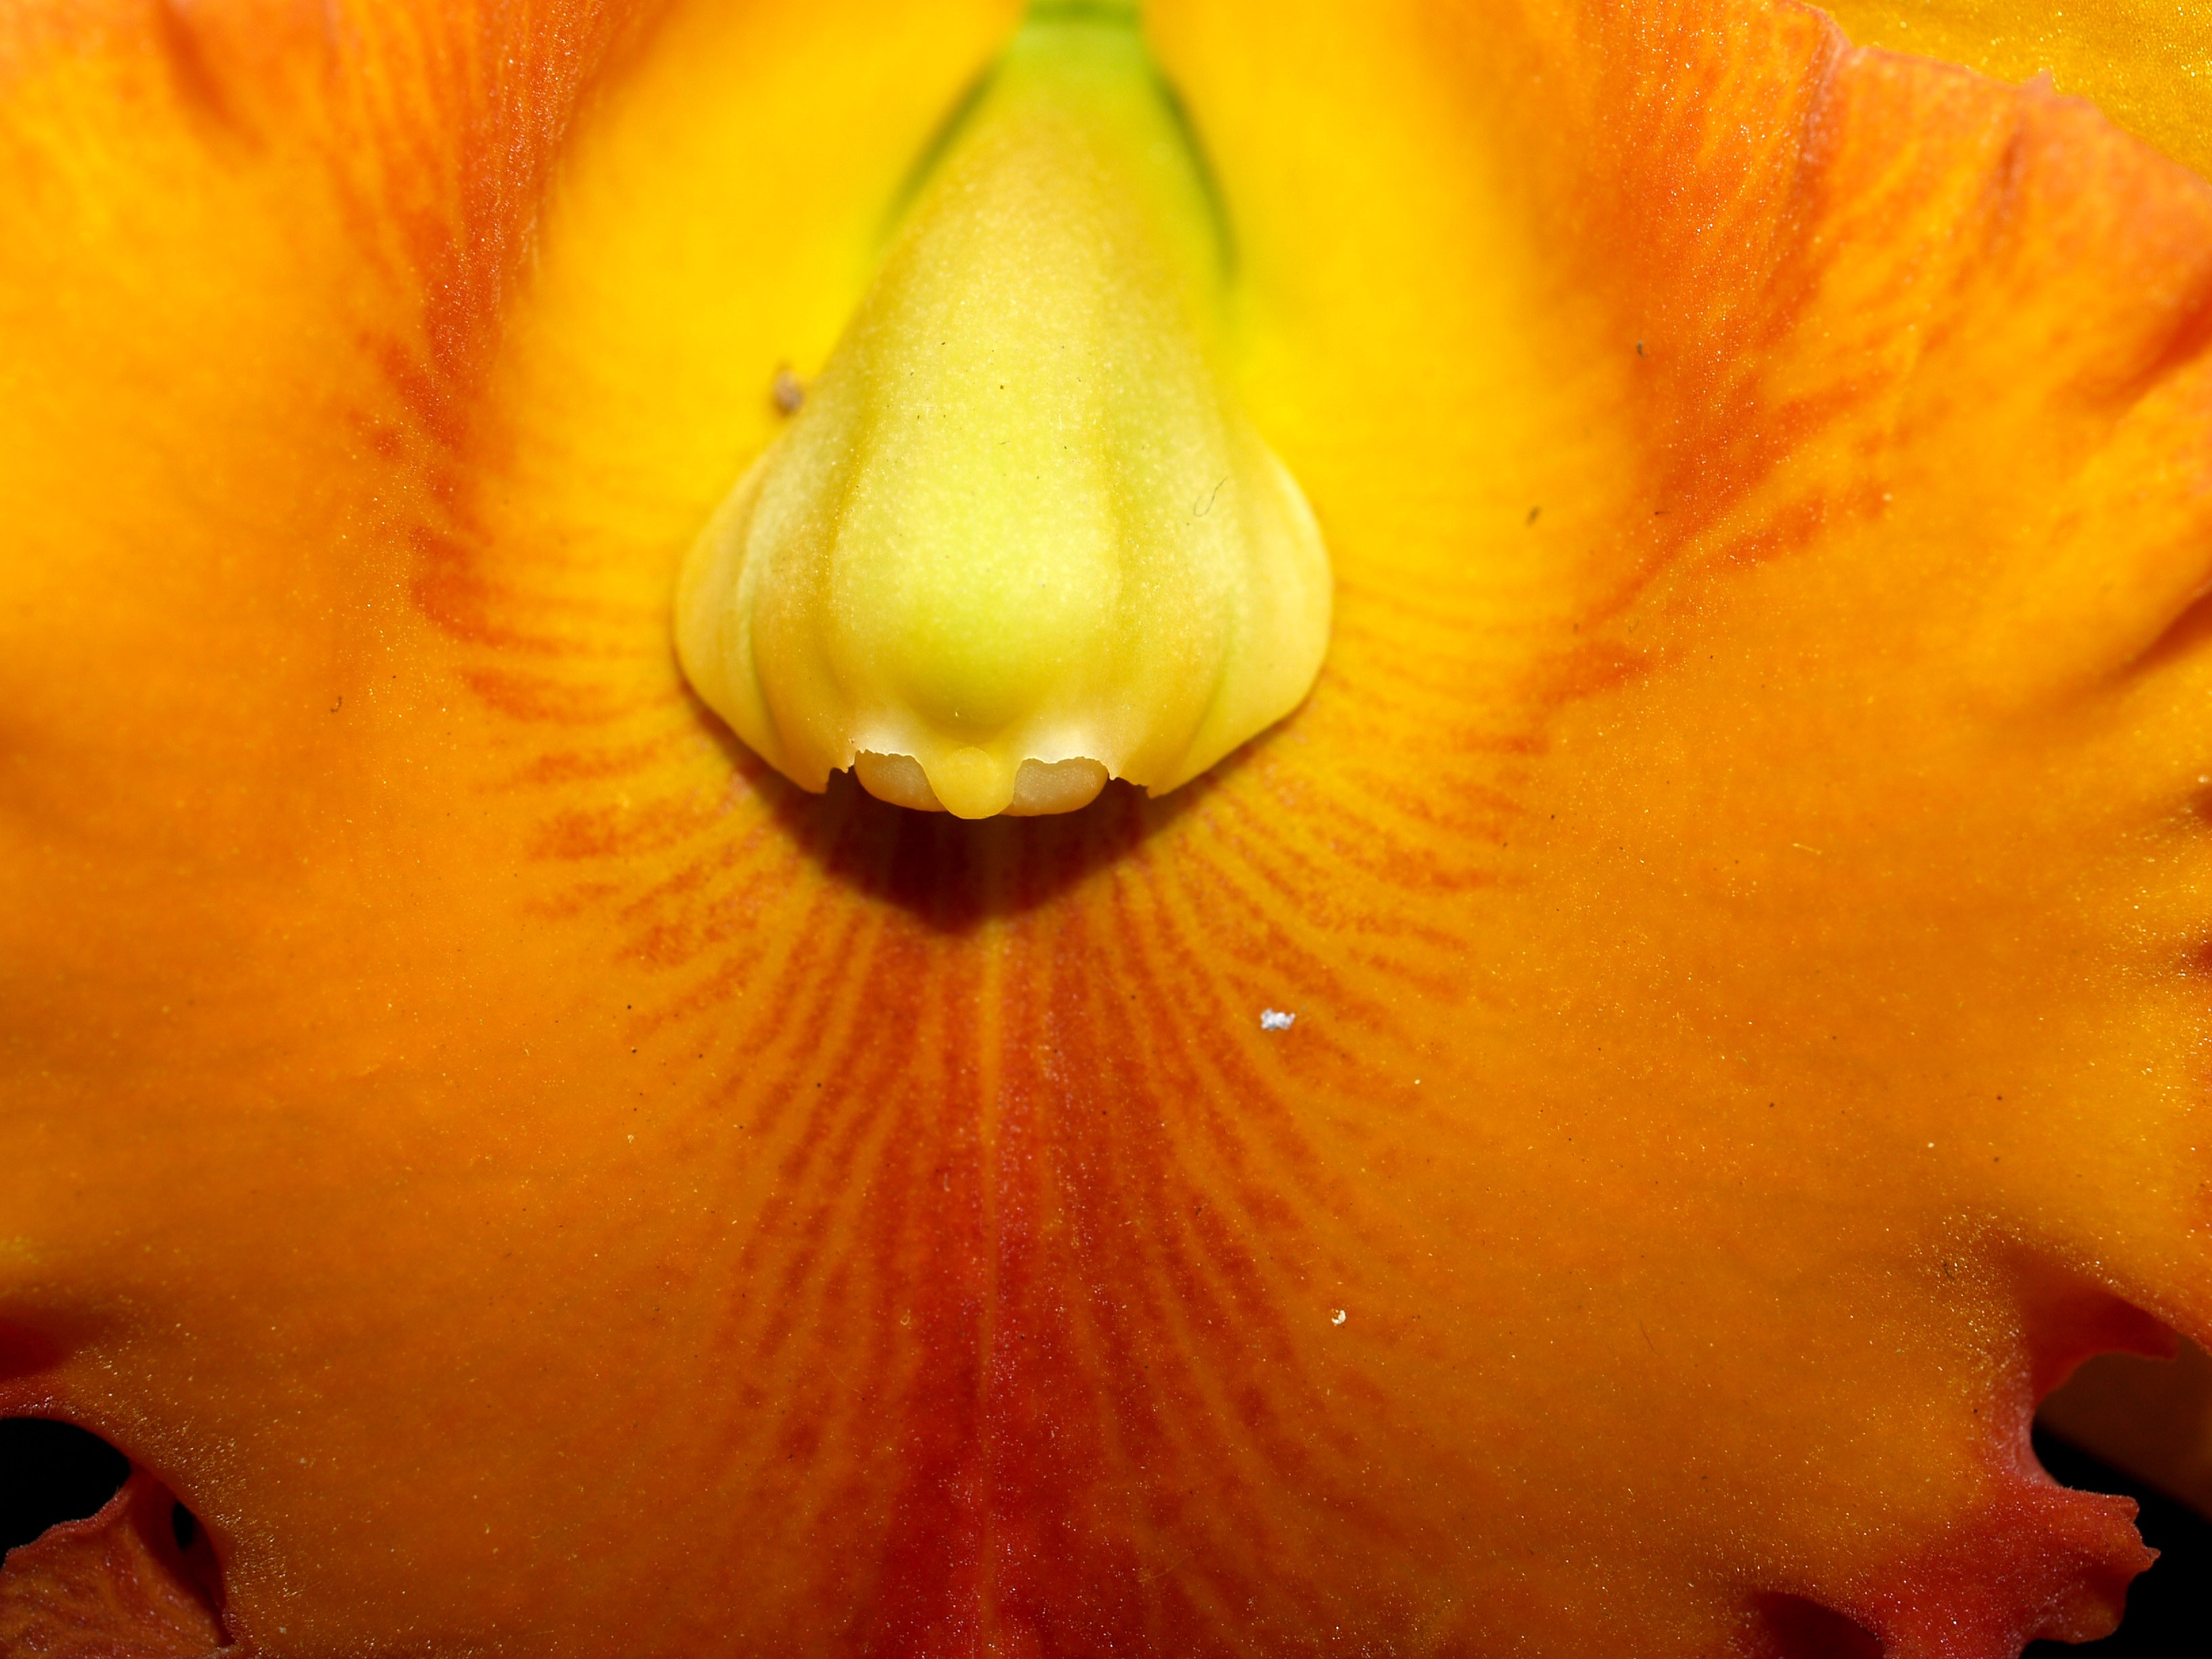
nature, branch, blossom, growth, plant, photography, fruit, flower, purple, petal, bloom, summer, floral, daisy, foliage, bouquet, decoration, spring, red, produce, tropical, lush, color, natural, clean, botany, yellow, pink, flora, botanical, orchid, close up, nose, luxury, ornate, decorative, eye, violet, blowing, bright, head, beautiful, conservation, organ, event, exotic, bud, oriental, elegance, individual, carpel, macro photography, flowering plant, phalanxes, land plant